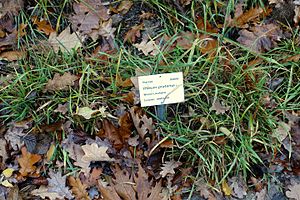
Engrottehale / Galleri
Overvintring.
Engrottehale, ofte skrevet eng-rottehale, er et 20-120 cm højt græs, der vokser på fx enge og i vejkanter. I og med at planten bruges både som foderafgrøde og som plænegræs, er den meget udbredt i hele landet. Derfor er det ofte den, som pollenallergikere først udvikler overfølsomhed for. Den bliver typisk anvendt i allergitest, da otte ud af ti med græsallergi vil reagere på denne art. Den kaldes også timoté.